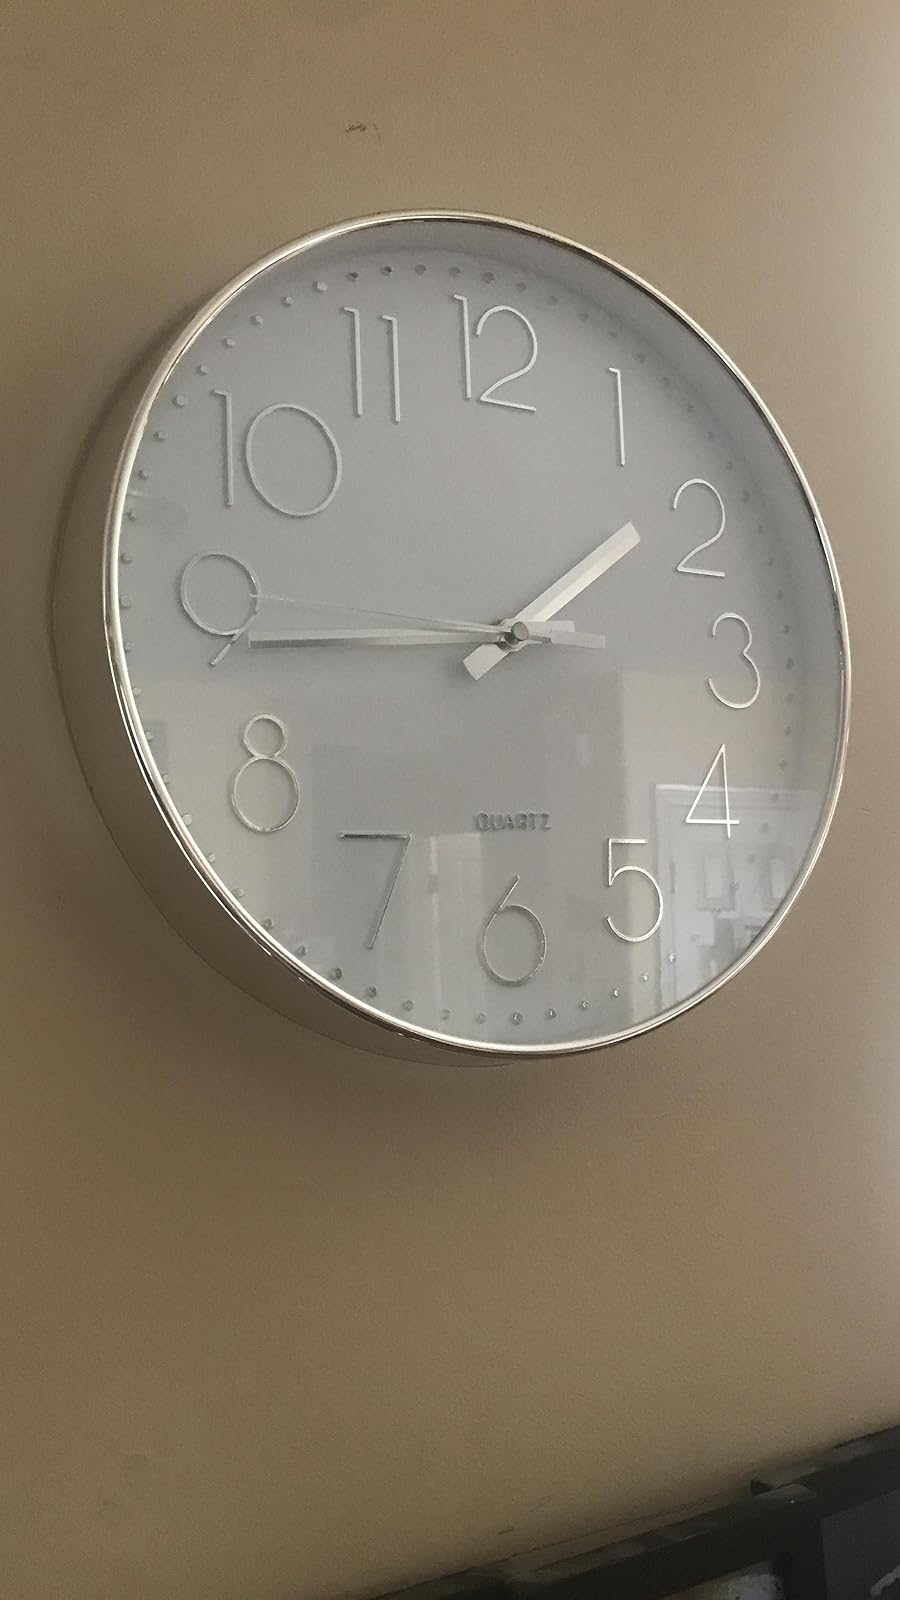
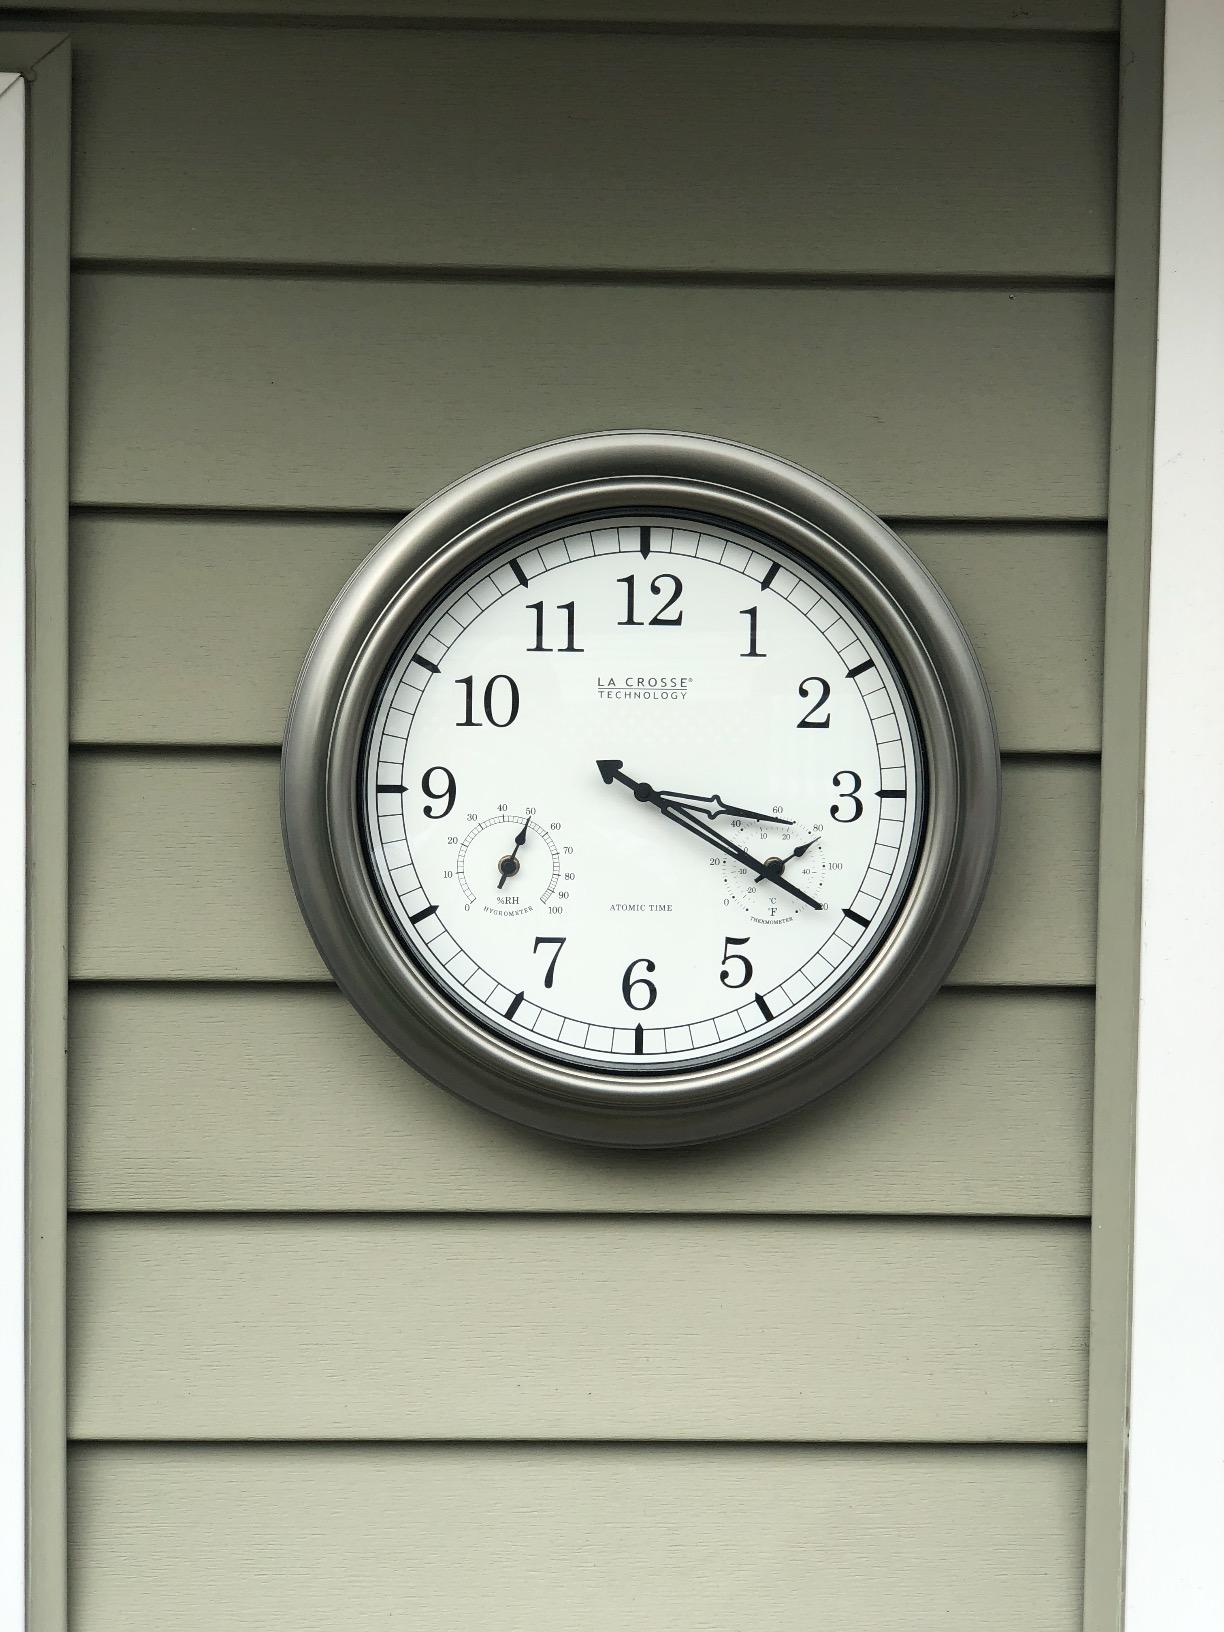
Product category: clock
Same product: no